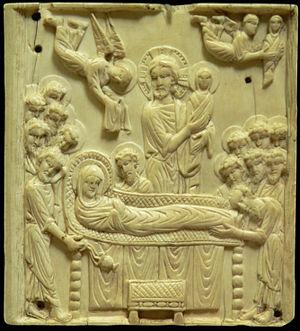
Plaque d'un triptyque (?) puis d'une reliure. Ivoire, Constantinople, fin du Xe siècle-début du XIe siècle.